Deep vein thrombosis

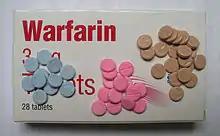
Warfarin, a common vitamin K antagonist, was the mainstay of pharmacological treatment for about 50 years.

Multiple pharmacological therapies for DVT were introduced in the 20th century: oral anticoagulants in the 1940s, subcutaneous injections of LDUH in 1962 and subcutaneous injections of LMWH in 1982. 1974 was when vascular inflammation and venous thrombosis were first proposed to be interrelated. For around 50 years, a months-long warfarin (Coumadin) regimen was the mainstay of pharmacological treatment. To avoid the blood monitoring required with warfarin and the injections required by heparin and heparin-like medicines, direct oral anticoagulants (DOACs) were developed. In the late 2000s to early 2010s, DOACs—including rivaroxaban (Xarelto), apixaban (Eliquis), and dabigatran (Pradaxa)—came to the market. "The New York Times" described a "furious battle" among the three makers of these drugs "for the prescription pads of doctors".